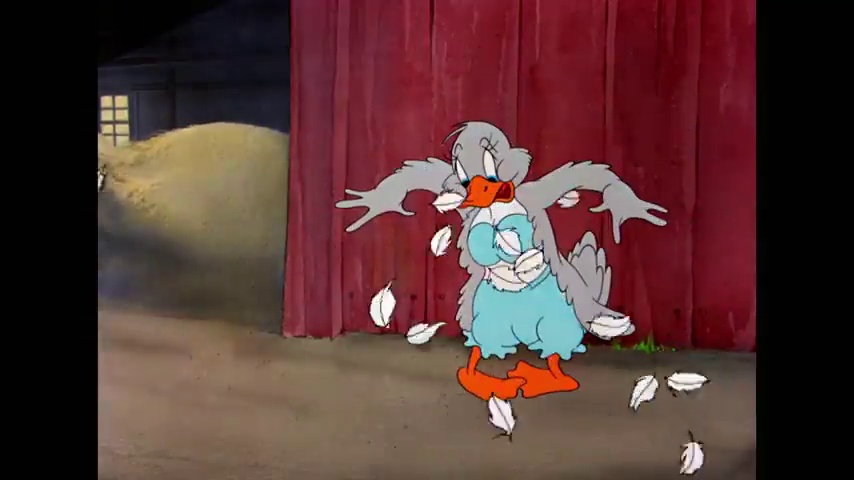
Portrait style: Cartoon Portrait